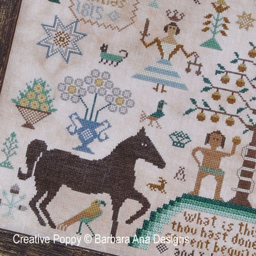
the fall cross stitch pattern by person , zoom